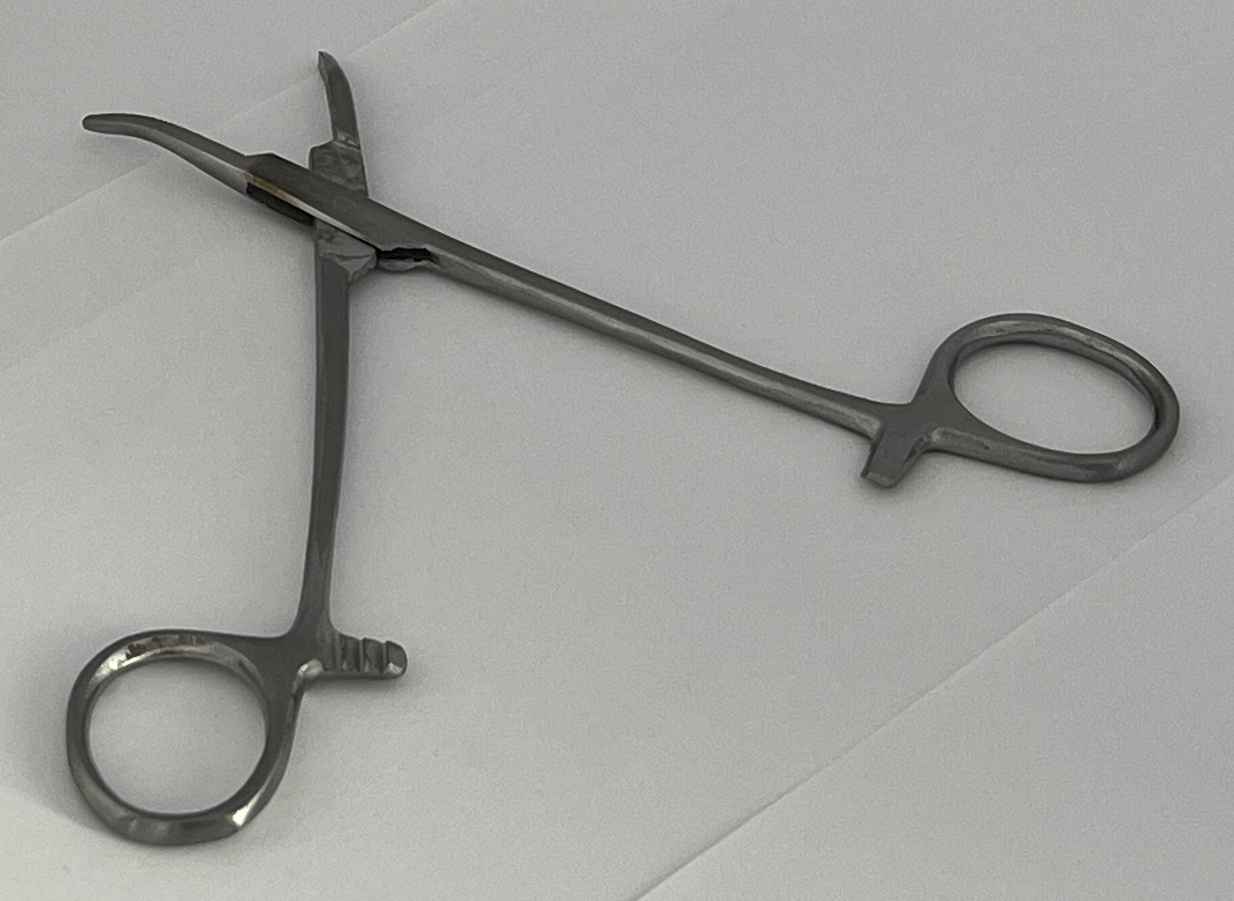
Hinged instrument state: open